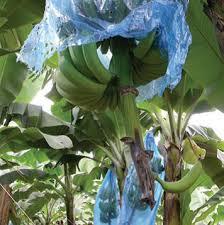
Wajua,ukiwa nyumbani halafu hauna chakula kingine cha kukula na kwako shambani kuna ndizi ambao unakaribia kuiva,basi unapata kwamba wakulima wakati mwingine huenda kuanza kuila ile ndizi kutoka chini kuelekea juu,yaani [cs] bottom up [cs].